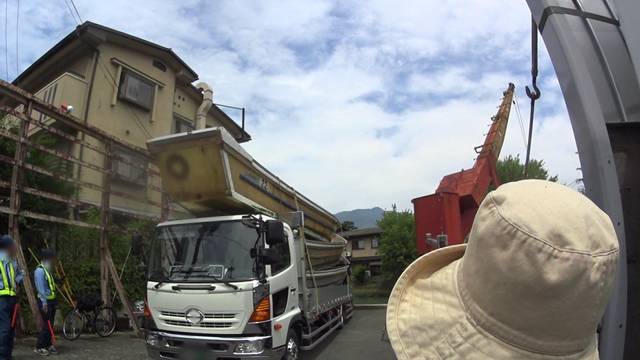
Region: Japan
Coordinates: 35.011, 135.6782